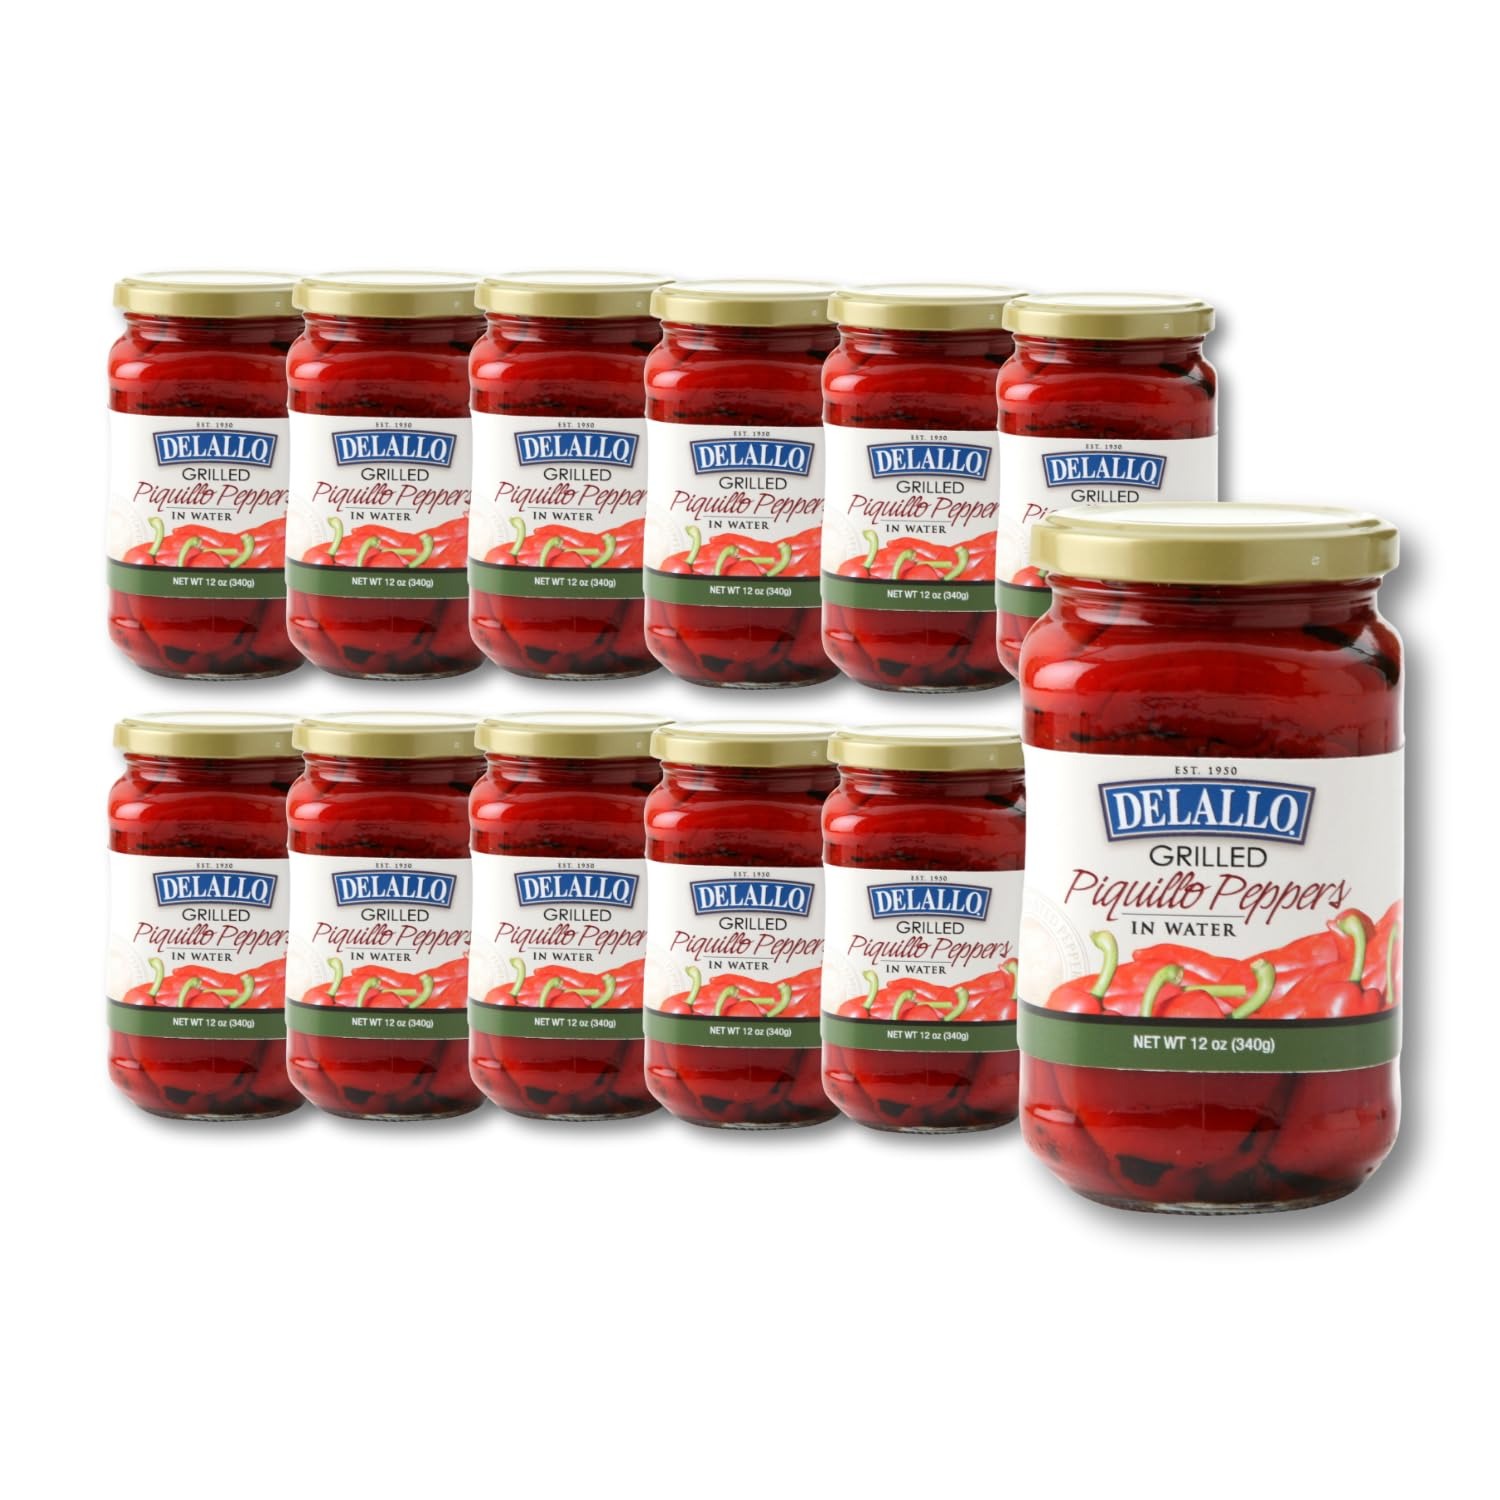
Item Name: DeLallo Grilled Piquillo Peppers, (12 Pack) 12 oz Glass Jar, Sweet Smoky Flavor, Perfect for Stuffing and Pasta Dishes, Gluten Free, Kosher, All Natural, Vegan
Bullet Point 1: THE DELALLO DIFFERENCE: DeLallo Roasted Piquillo Peppers are sweet, smoky red peppers hand-harvested at the peak of ripeness, then slowly roasted to bring out their natural sweetness and an irresistible smoky flavor.
Bullet Point 2: GREAT FOR STUFFING: Try fillings like tuna salad, melty cheeses, Italian sausage, and more.
Bullet Point 3: ABOUT DELALLO: DeLallo is a 3rd generation family-owned and operated Italian foods company. We have been offering gourmet Italian ingredients for passionate home cooks since 1950.
Value: 144.0
Unit: Ounce

Price: 48.07